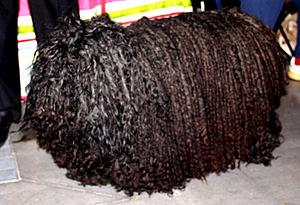
Voici la liste des carnivores par population.